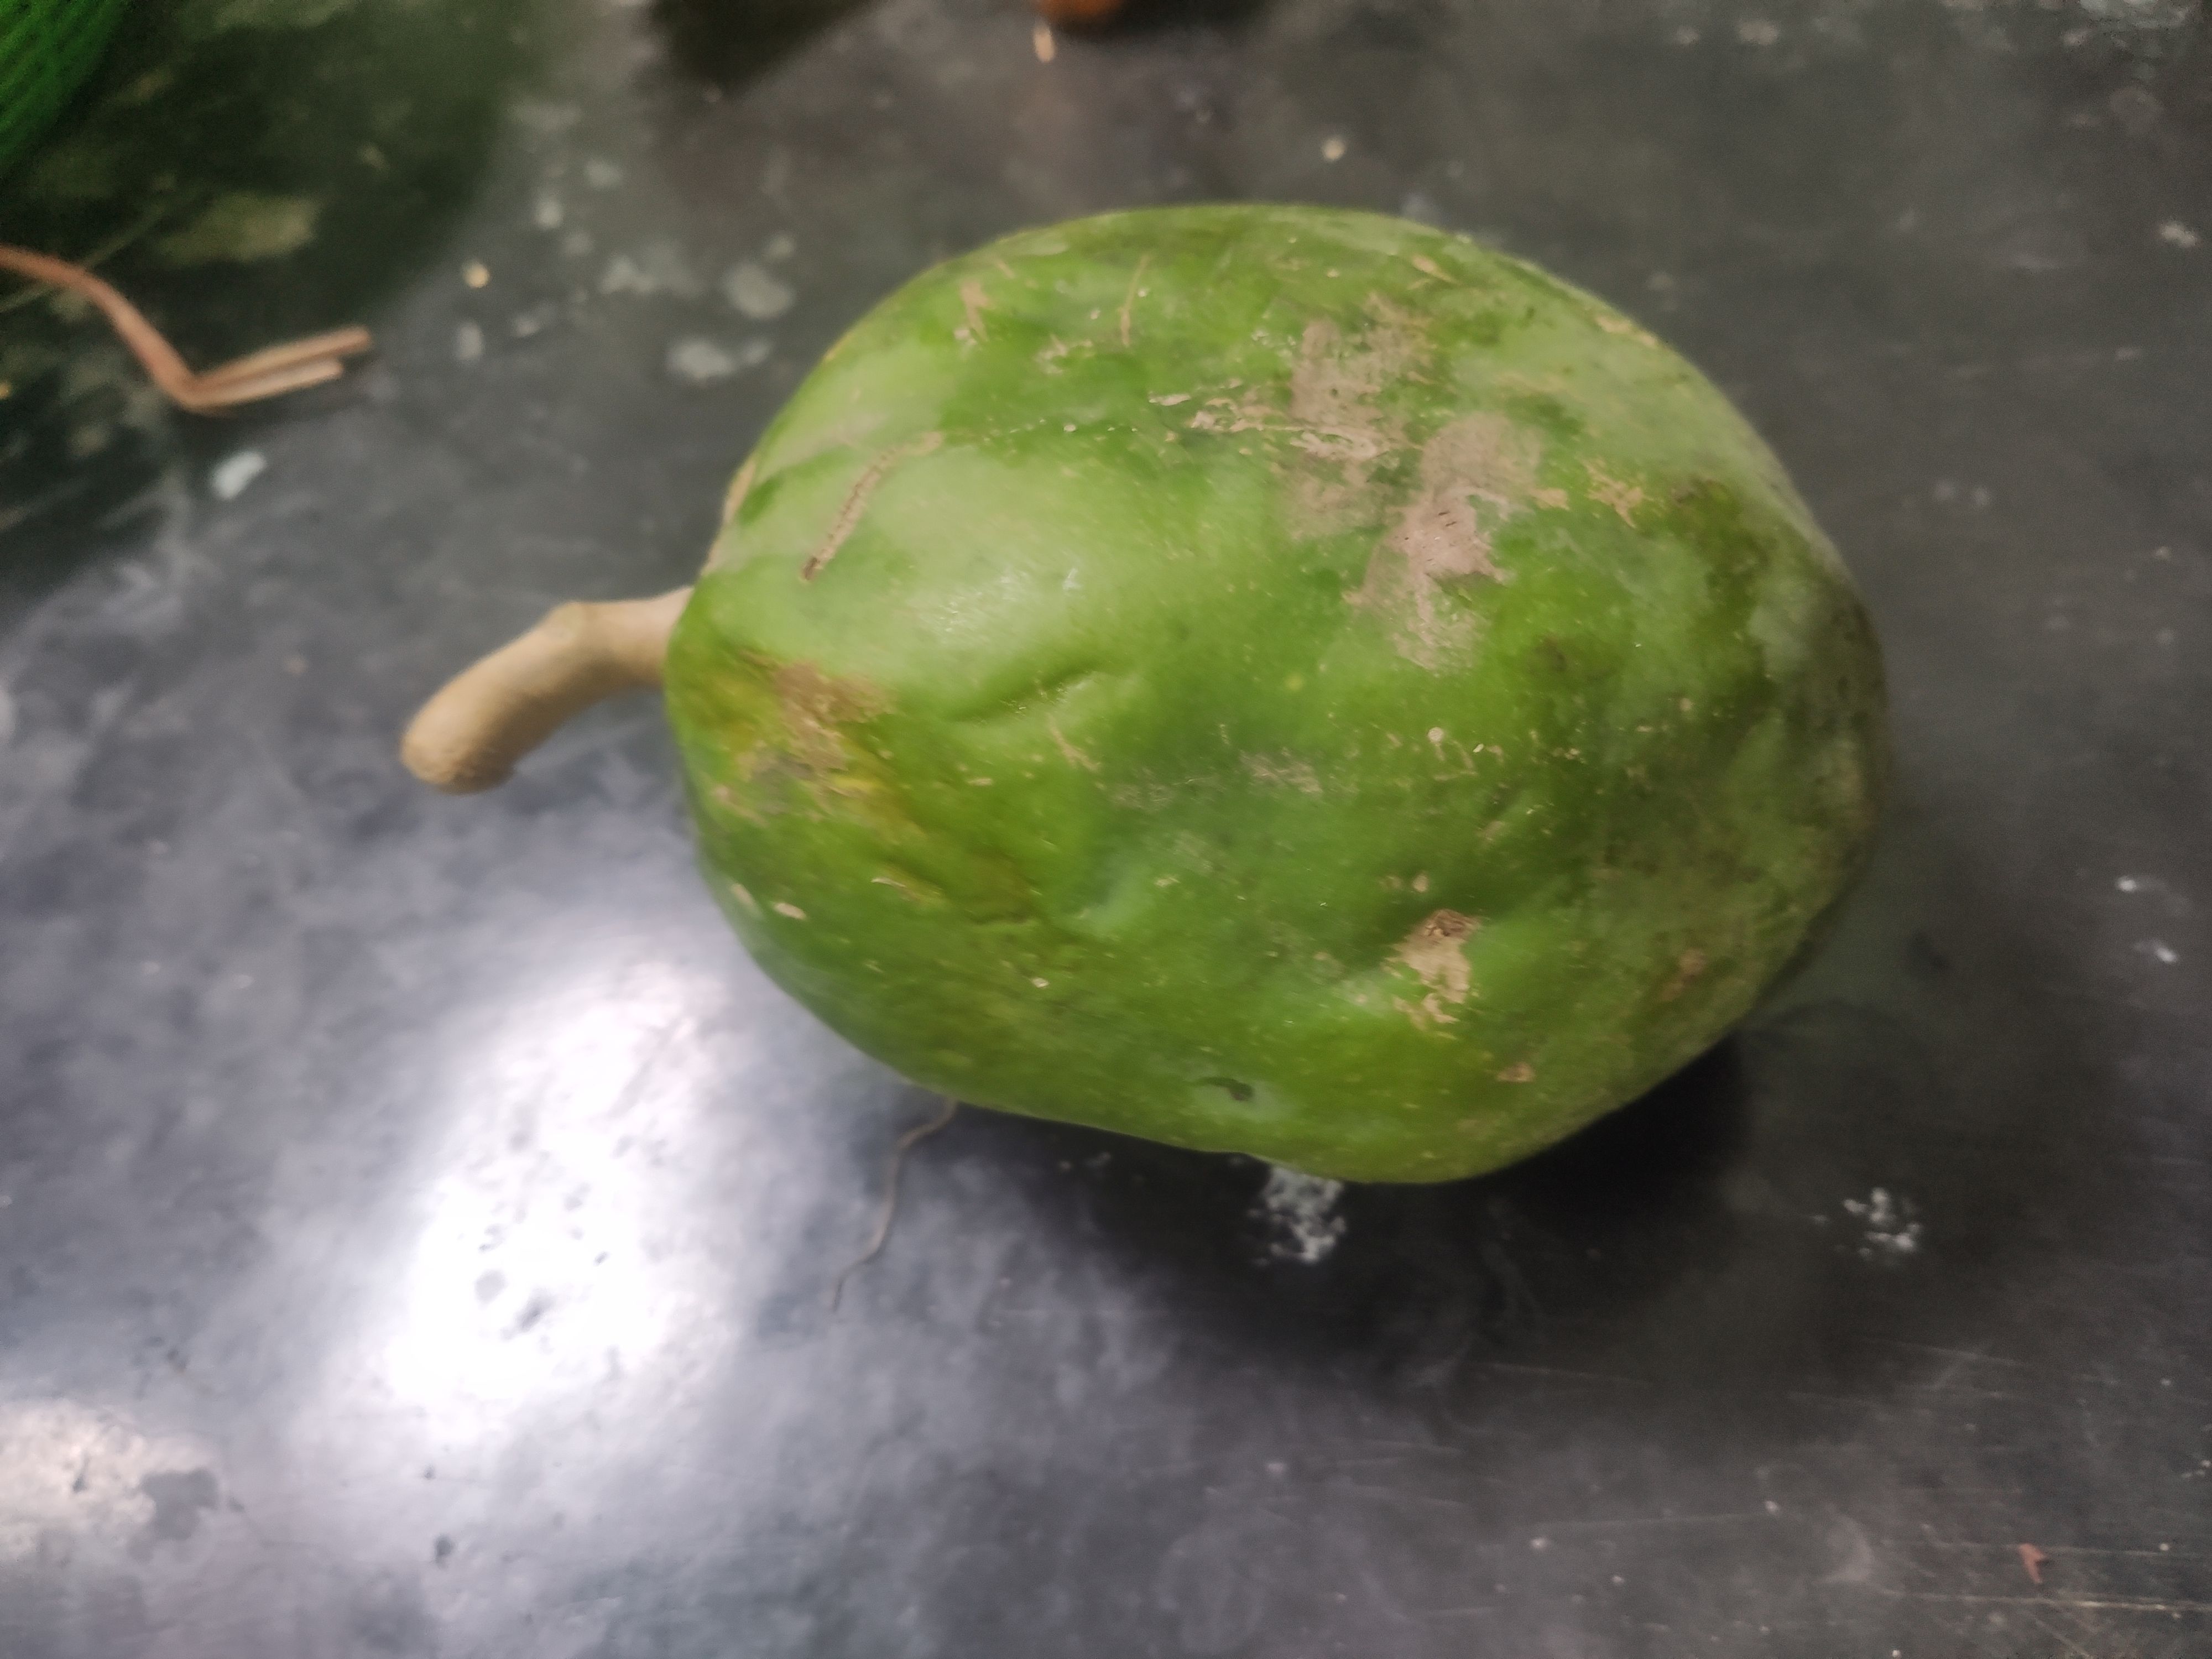
Fruit: papayas
Grade: 2nd-grade